OpenPuff

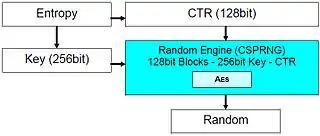
CSPRNG

Extensive testing has been performed on the statistical resistance properties of the CSPRNG and multi-cryptography modules, using the ENT, NIST and DIEHARD test suites. Provided results are taken from 64KB, 128KB, ... 256MB samples: